Franklin Salas

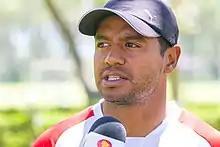
Salas in April 2018

Franklin Agustín Salas Narváez (born 30 August 1981) is an Ecuadorian former professional footballer who played as a forward.